Bill Griffin (musician)

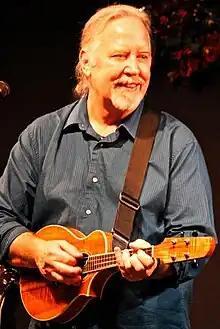
Bill Griffin playing the mandolele, 2012

Bill Griffin is widely known as a musician in both bluegrass and Hawaiian music genres. A luthier and veteran mandolinist, he is also the inventor of the "mandolele", which is a nylon-stringed mandolin that he first crafted in 1986. Born in Glendale, California, Griffin's first exposure to music came through his father, a pianist in a Dixieland jazz band. Griffin began playing ukulele at age five, guitar soon thereafter, and mandolin at age nineteen. He also plays piano and bass.